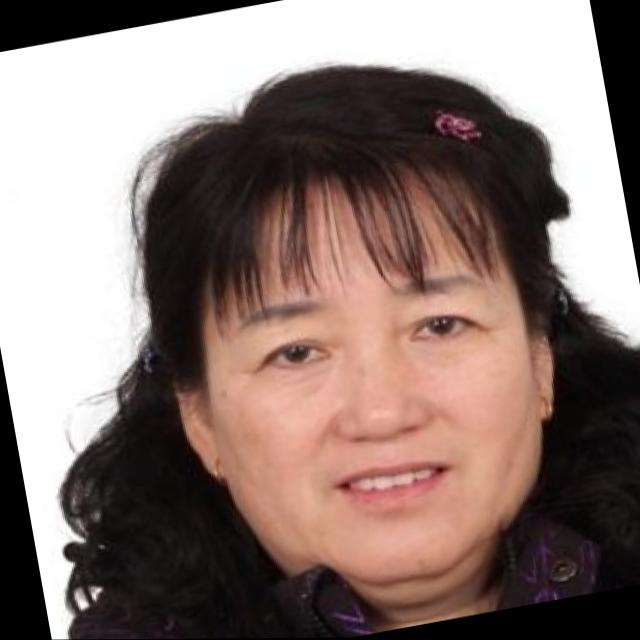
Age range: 45-64